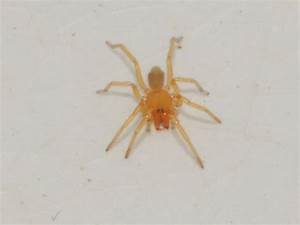
Label: spider